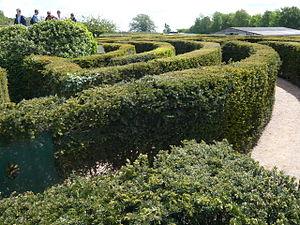
Le château de Leeds est un château anglais construit en 1119, qui se trouve au sud-est de Maidstone, près du village de Leeds dans le Kent.